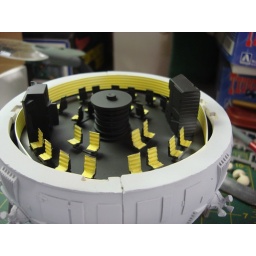
Painted seats with corrugated sheet plastic walls fit in place.